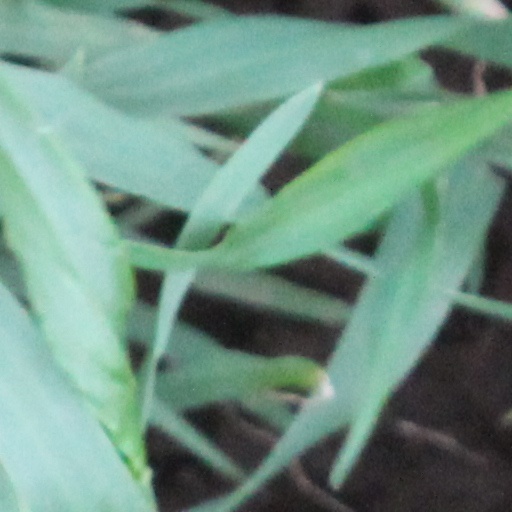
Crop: wheat